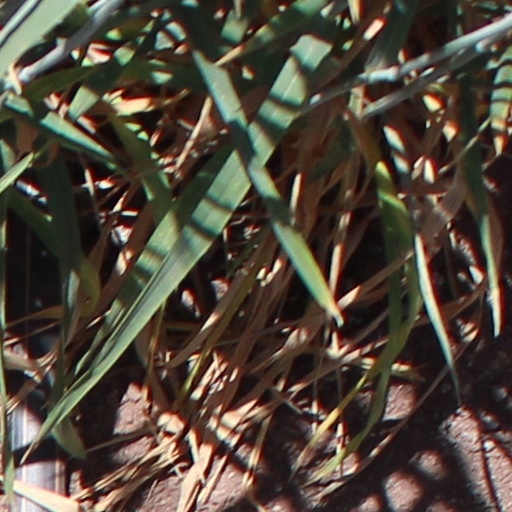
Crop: wheat